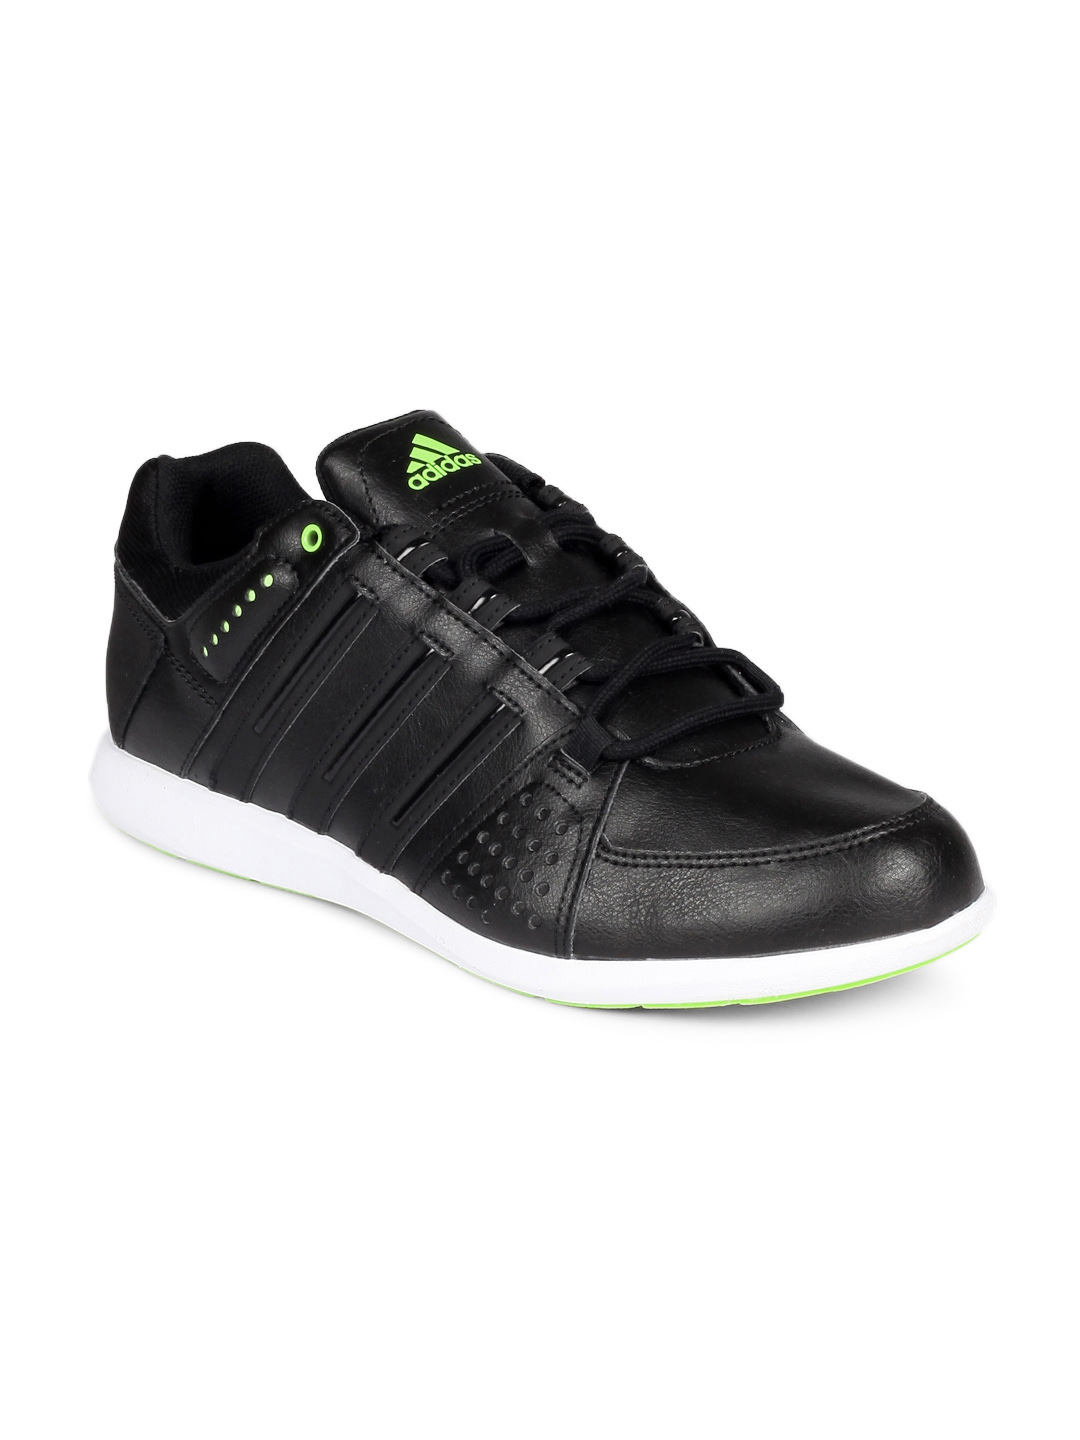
ADIDAS Unisex Black Clima Low Shoes
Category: Footwear / Shoes / Sports Shoes
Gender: Unisex
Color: Black
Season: Summer 2012
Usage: Casual